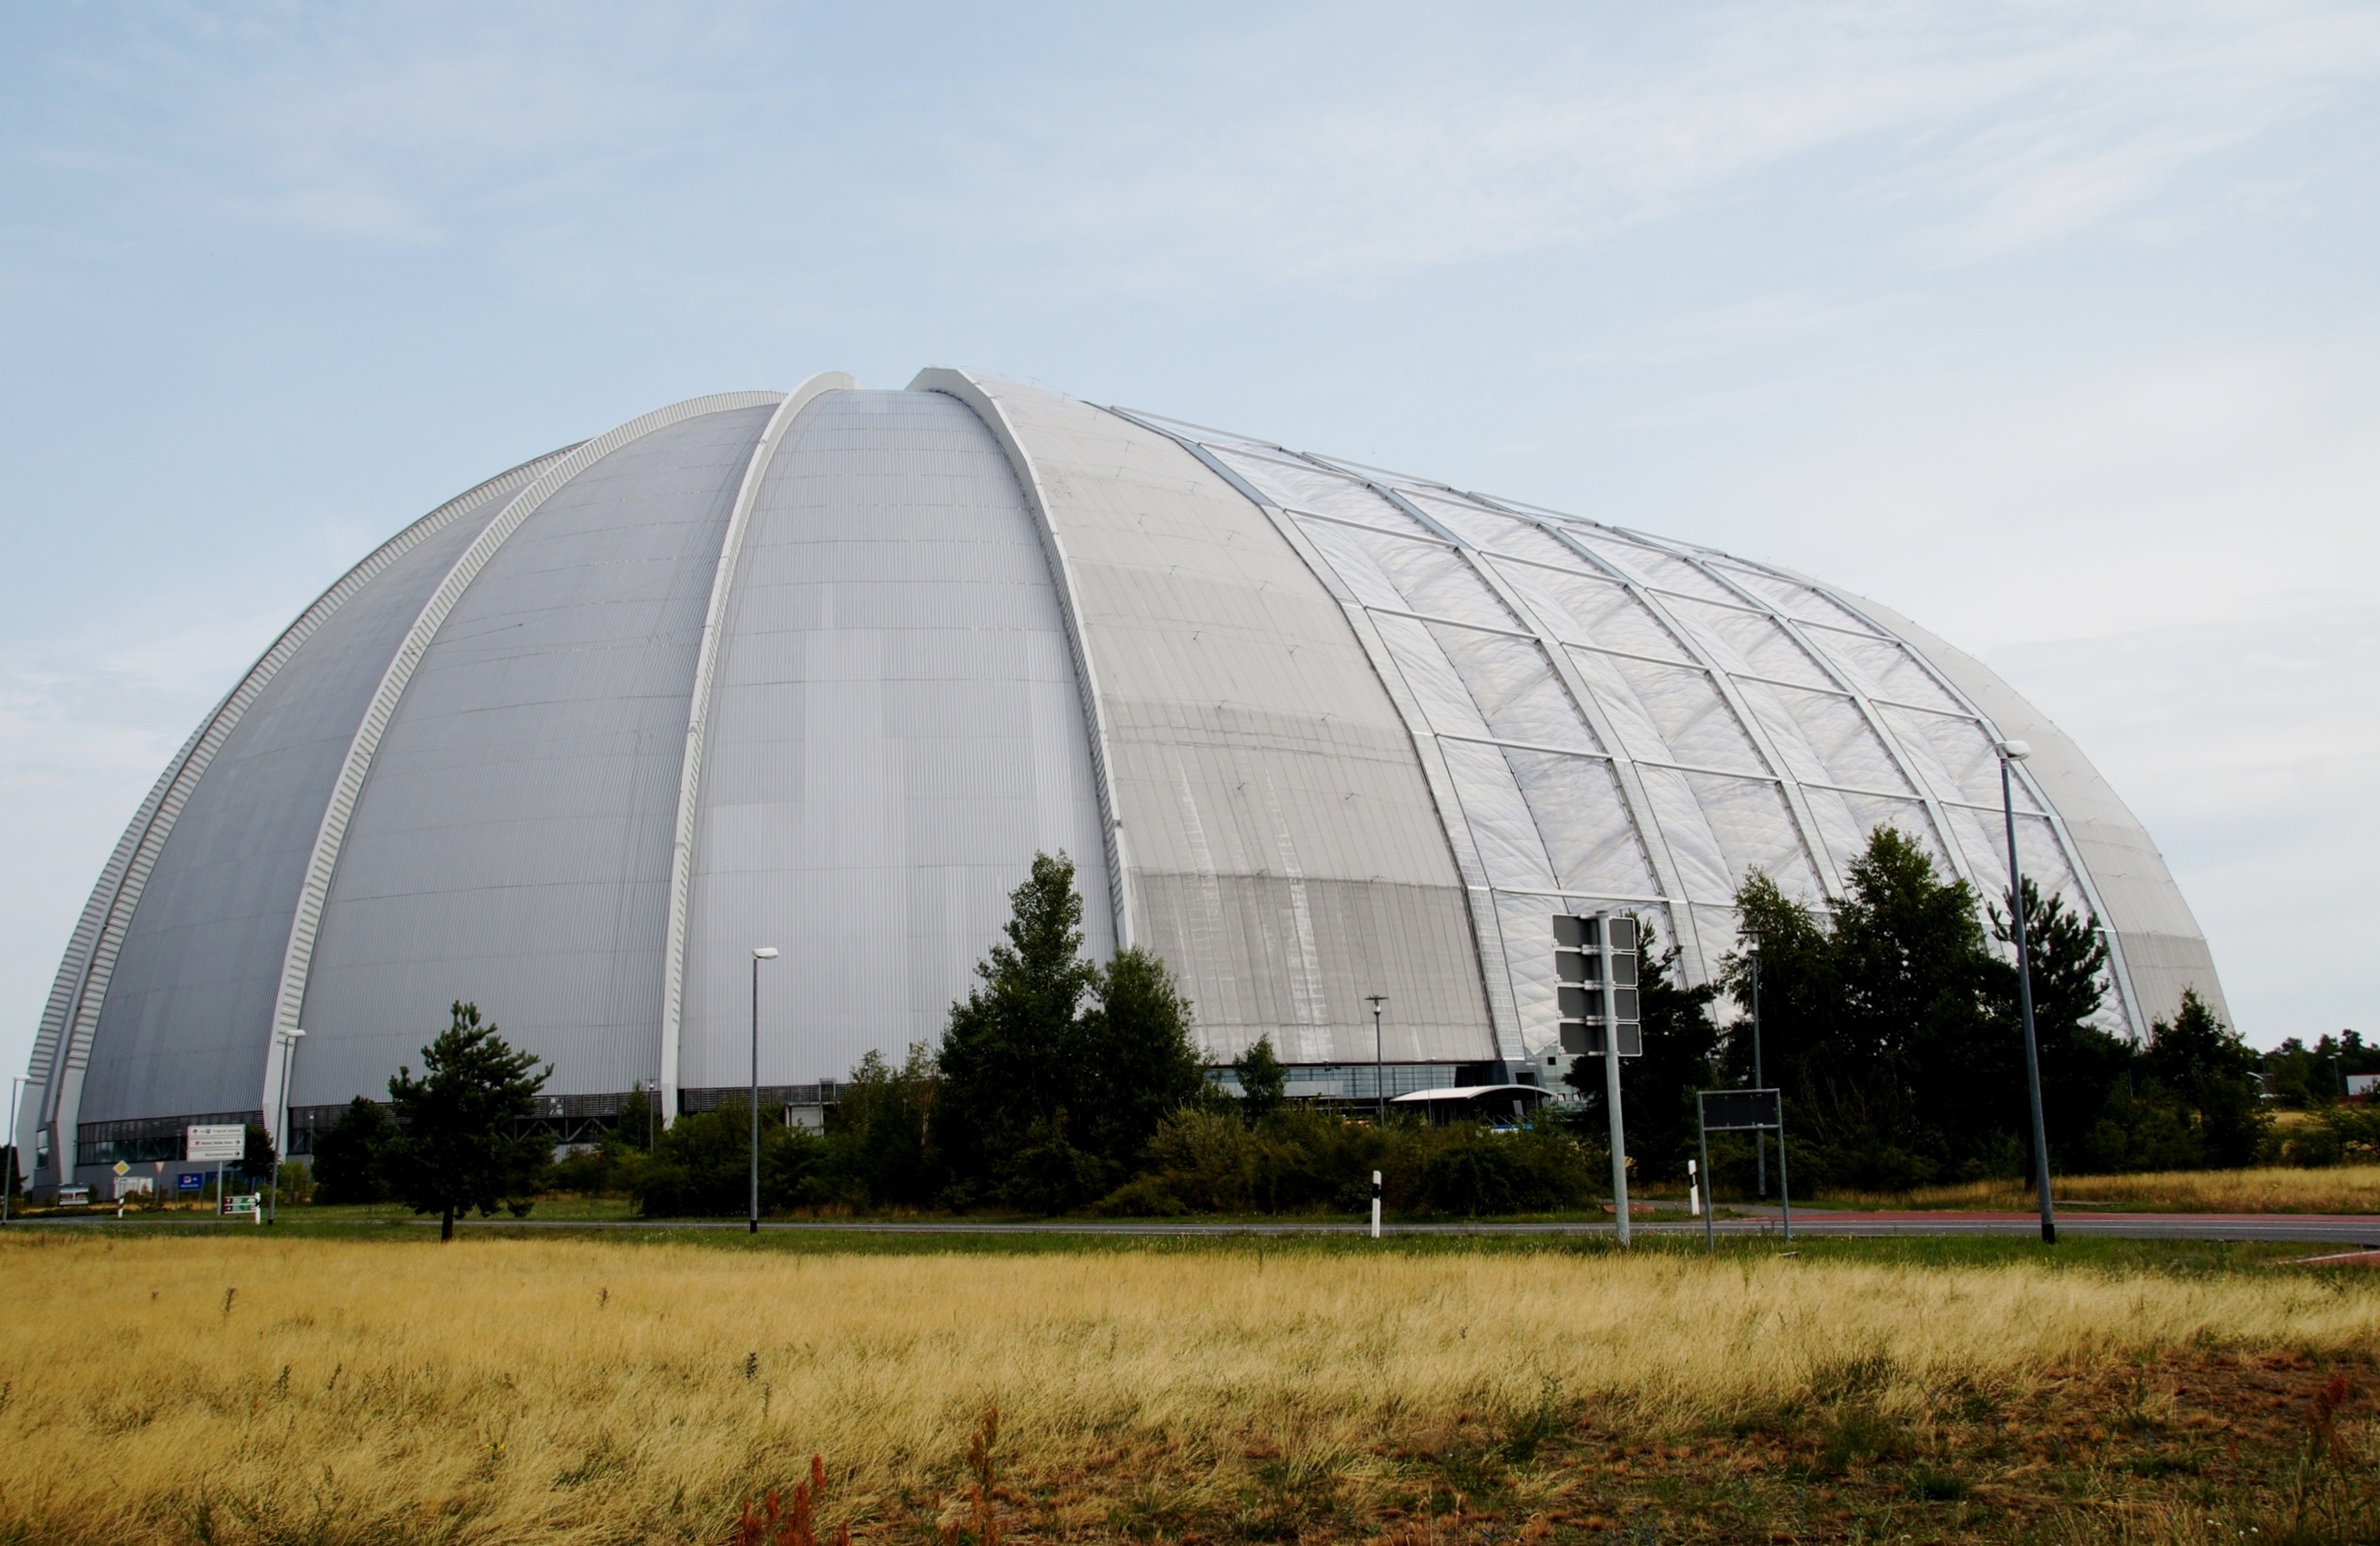
architecture, structure, arch, hall, greenhouse, stadium, dome, aquapark, outdoor structure, tropical islands, the hangar, the airship